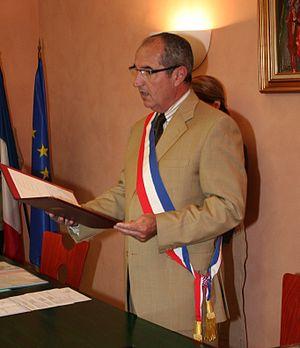
Photos de Dominique Juillot dans son rôle de maire de Mercurey (pour un mariage)
Dominique Juillot est un homme politique, dirigeant et entrepreneur, sportif français né le 9 mai 1954 à Saint-Rémy. Il a été joueur de basket-ball.
Mercurey est une commune française située dans le département de Saône-et-Loire en région Bourgogne-Franche-Comté.